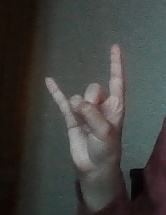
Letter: la